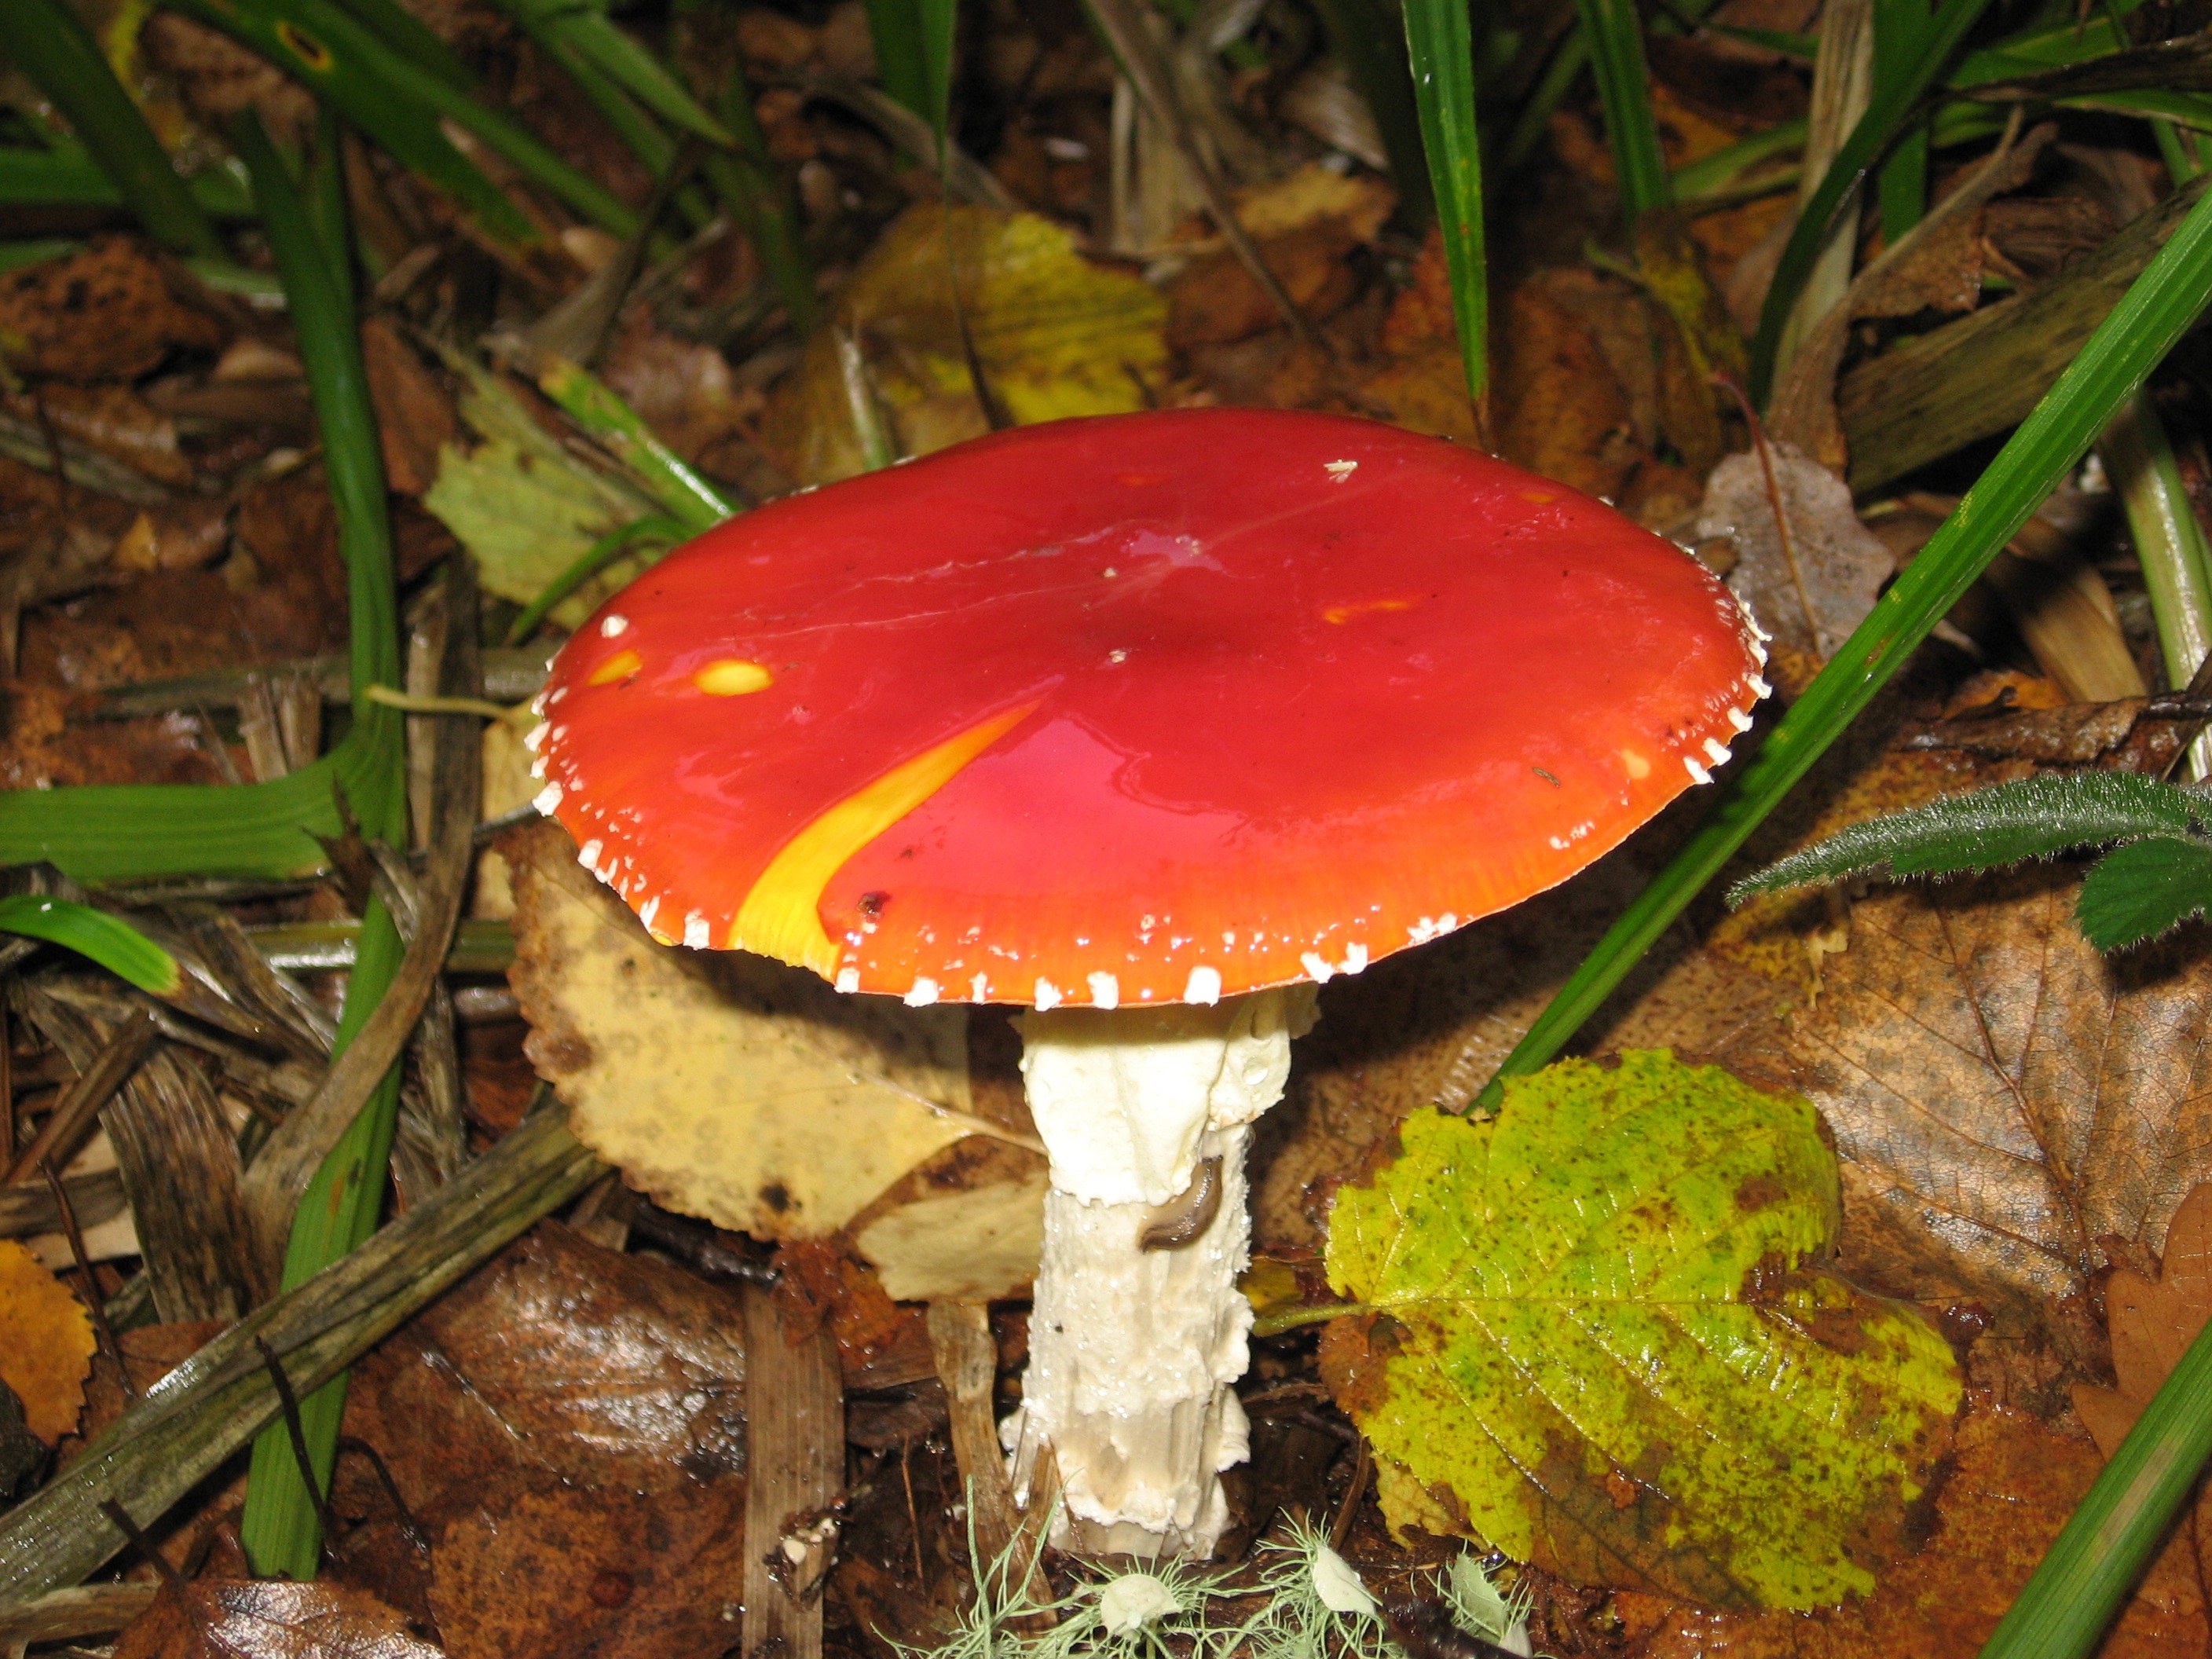
nature, autumn, mushroom, fungus, fungi, toxic, amanita, agaric, bolete, amanita muscaria, autumn forest, matsutake, edible mushroom, medicinal mushroom, agaricaceae, penny bun, lingzhi mushroom